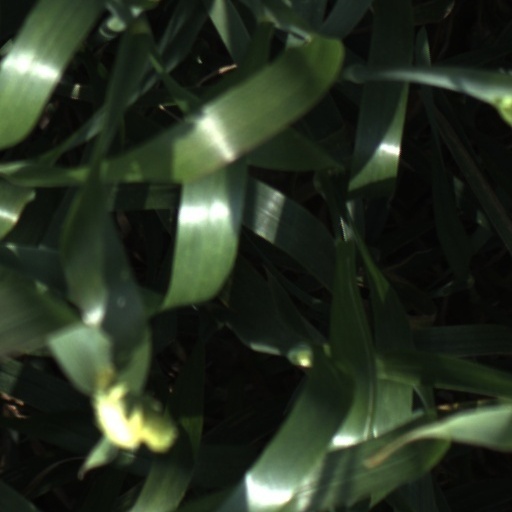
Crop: wheat